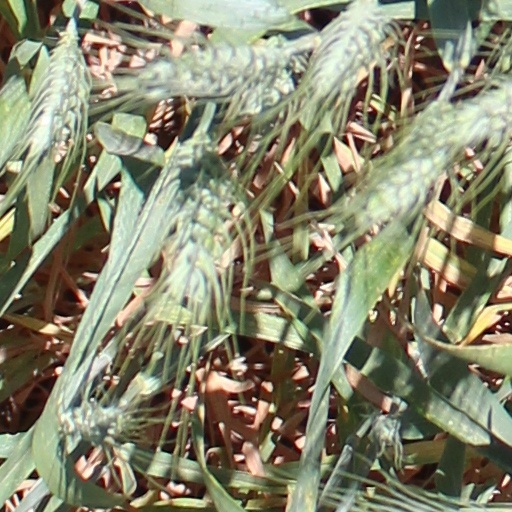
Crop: wheat